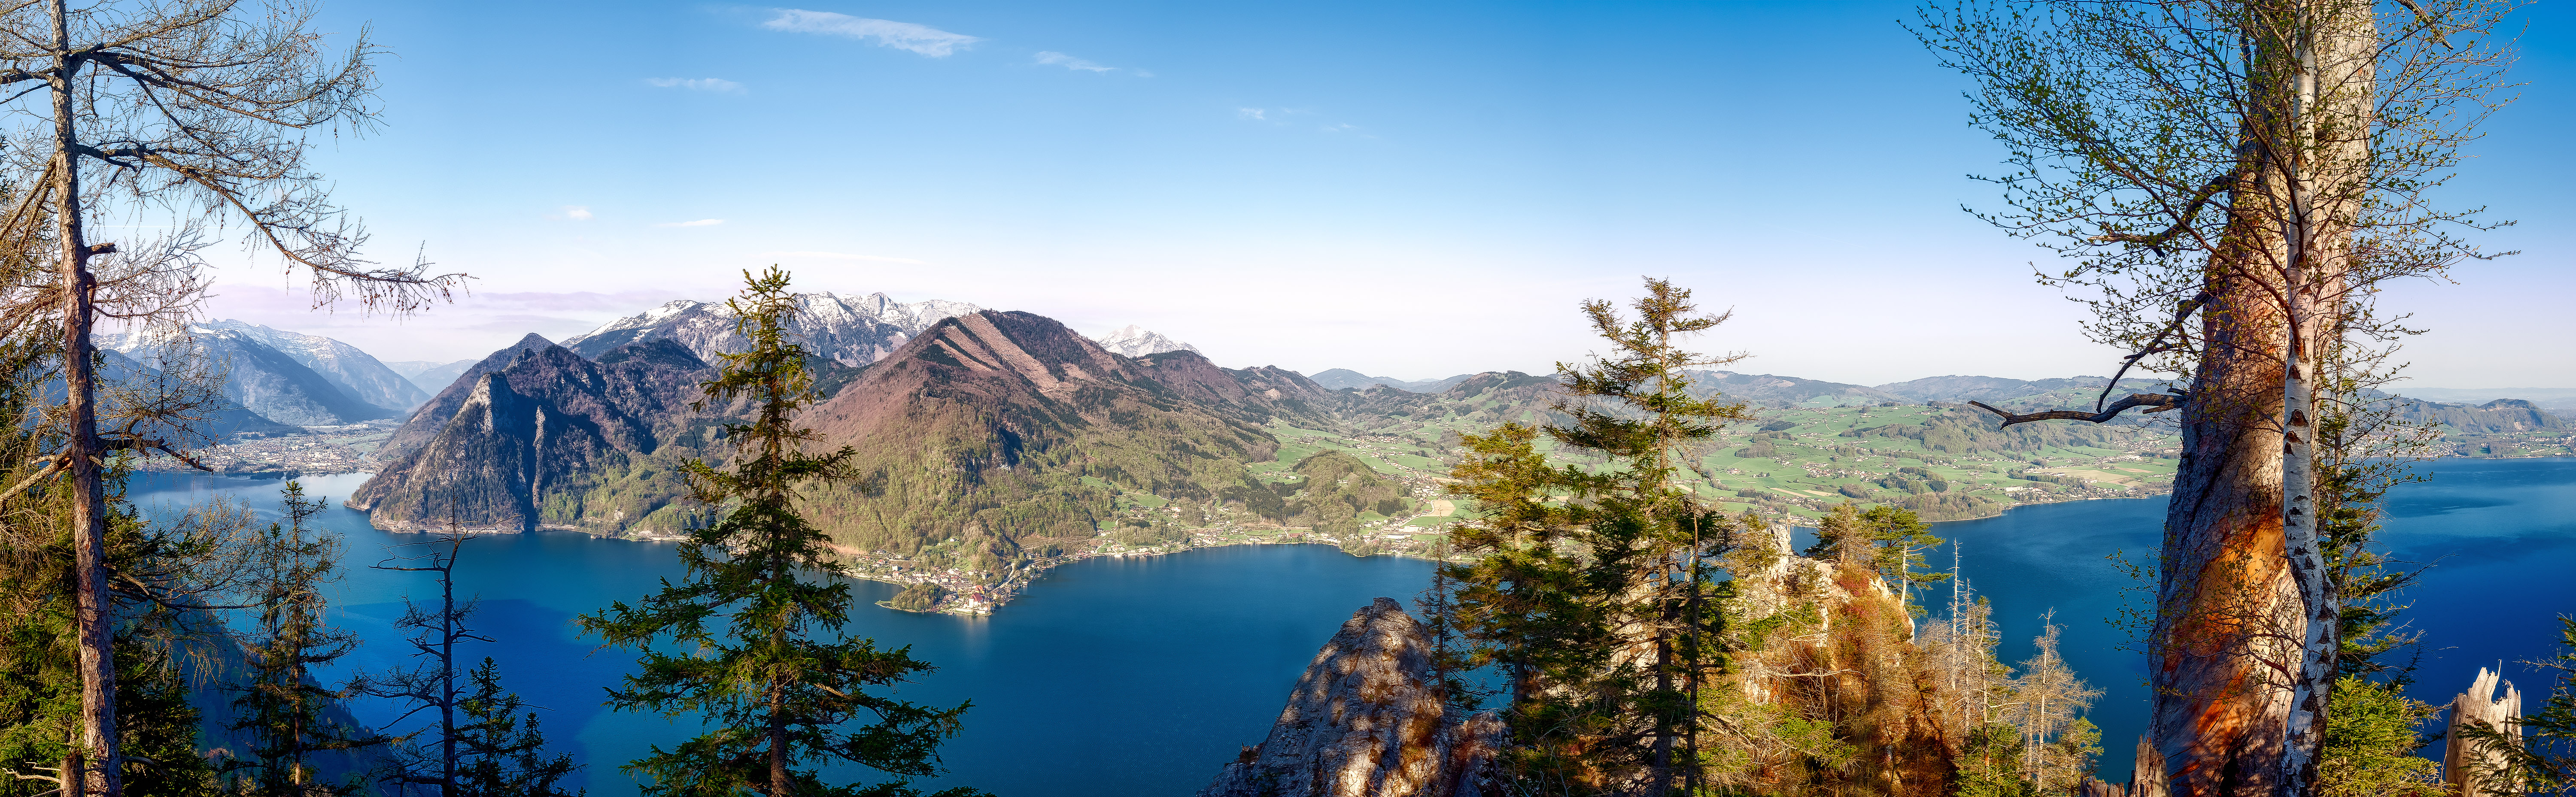
landscape, tree, wilderness, mountain, sky, lake, mountain range, reflection, autumn, national park, season, ridge, trees, plateau, at, ecosystem, osterreich, gmunden, ebensee, traunkirchen, ober sterreich, traunsee, kleinersch nberg, mountainous landforms